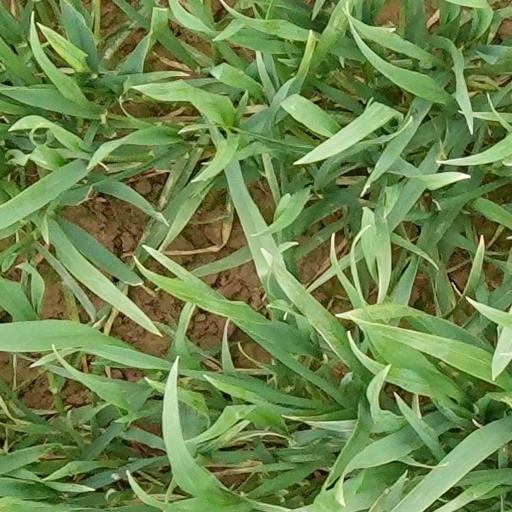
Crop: wheat